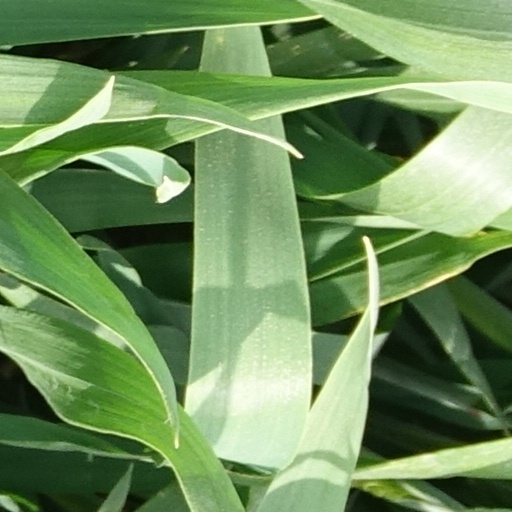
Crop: wheat